Skin Deep (1989 film)

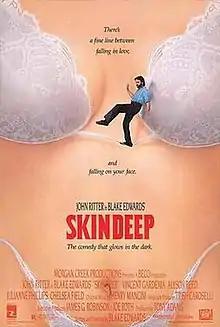
Theatrical release poster

Skin Deep is a 1989 American romantic sex comedy film written and directed by Blake Edwards and starring John Ritter.